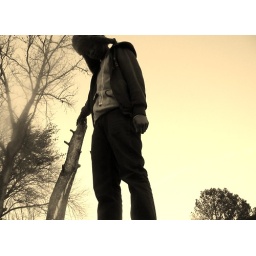
A tree against the sky possesses the same interest, the same character, the same expression as the figure of a human. -Georges Rouault